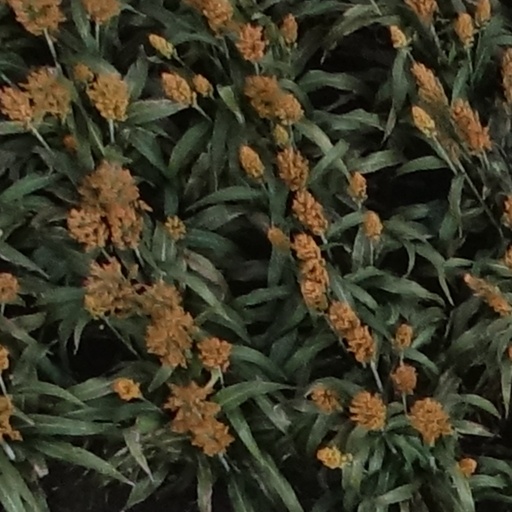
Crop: sorghum